Answer in natural language. Estimate the real world distances between objects in the image. Which object is closer to Window (marked A), black dresser with multiple drawers (marked B) or Book (marked C)? Choose between the following options: Book (marked C) or black dresser with multiple drawers (marked B)
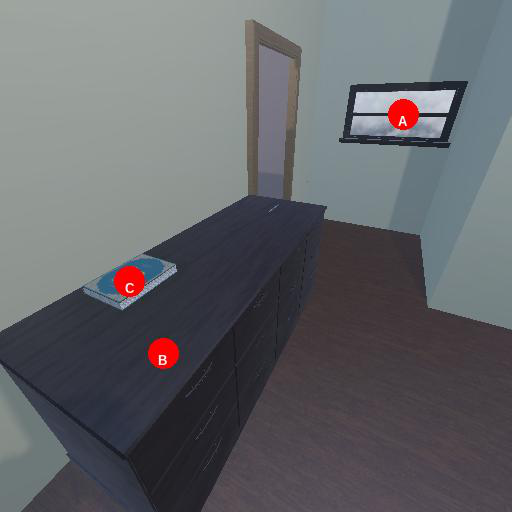
<answer>black dresser with multiple drawers (marked B)</answer>